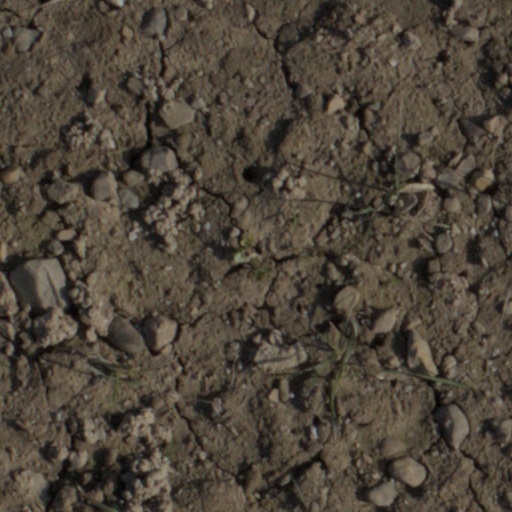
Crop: wheat